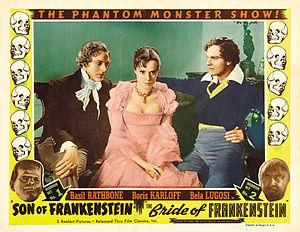
Gavin Gordon est un acteur américain, né le 7 avril 1901 à Chicora, mort le 7 avril 1983 à Los Angeles — Quartier de Canoga Park.
J. Douglas Dunder — né le 16 octobre 1910 à Toronto, mort le 15 novembre 1961 à New York —, est un acteur canadien, connu sous le nom de scène de Douglas Walton.
La Fiancée de Frankenstein est un film américain réalisé par James Whale, sorti en 1935.